Gumbo

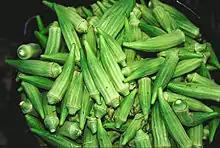
Okra pods

Gumbo broth or gravy derives from three primary thickeners: okra, filé powder, and roux. Traditionally, okra and filé powder are not used in the same dish, although this rule is sometimes broken. Roux can be used alone or in conjunction with either of the other thickeners. Okra is more often used as a thickener in seafood gumbos than those with meat. This mucilaginous vegetable is usually cooked first, and other ingredients added once the desired consistency is reached. According to "The Oxford Companion to Food", okra-based gumbos are becoming less popular, as the okra texture has become less palatable to changing tastes.